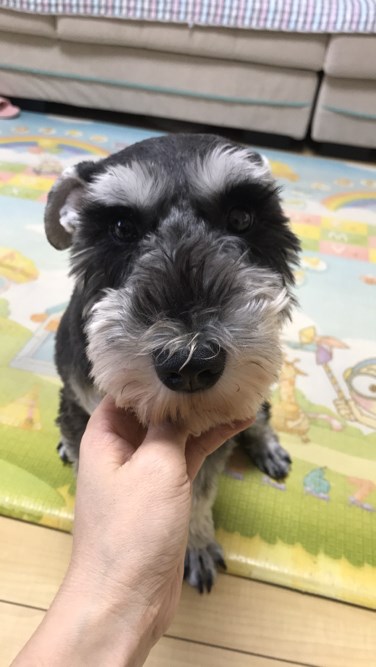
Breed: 2342-n000102-miniature_schnauzer